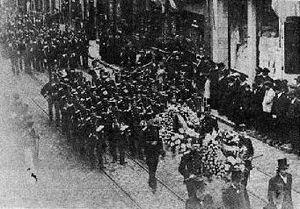
L’occupation allemande du Luxembourg pendant la Première Guerre mondiale fut la première des deux occupations militaires du Grand-Duché de Luxembourg par l’Allemagne au XXᵉ siècle, en l’occurrence par l’Empire allemand. Du début août 1914 à novembre 1918, le Luxembourg aura été totalement occupé par l’Empire allemand. Le gouvernement allemand justifia cette occupation par la nécessité de soutenir ses armées en France voisine, mais de nombreux Luxembourgeois, contemporains de l’occupation ou actuels, ont interprété la décision allemande différemment.